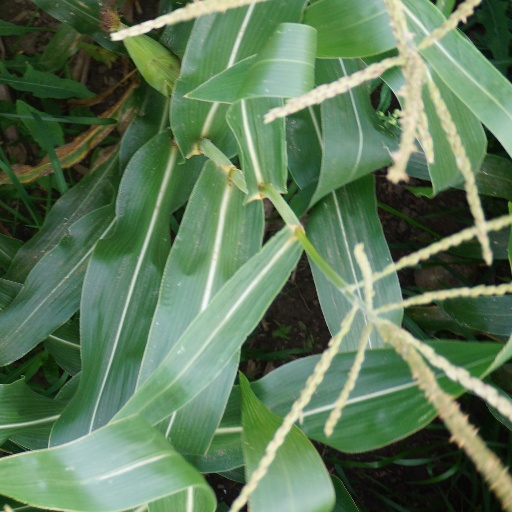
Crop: maize; corn